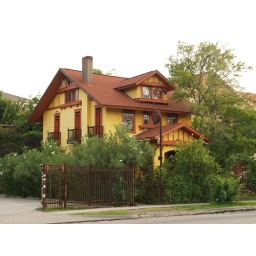
Houston Texas walking around the Old Montrose neighborhood down Westheimer street 2010 Building Streets Signs Vintage